Rich tea
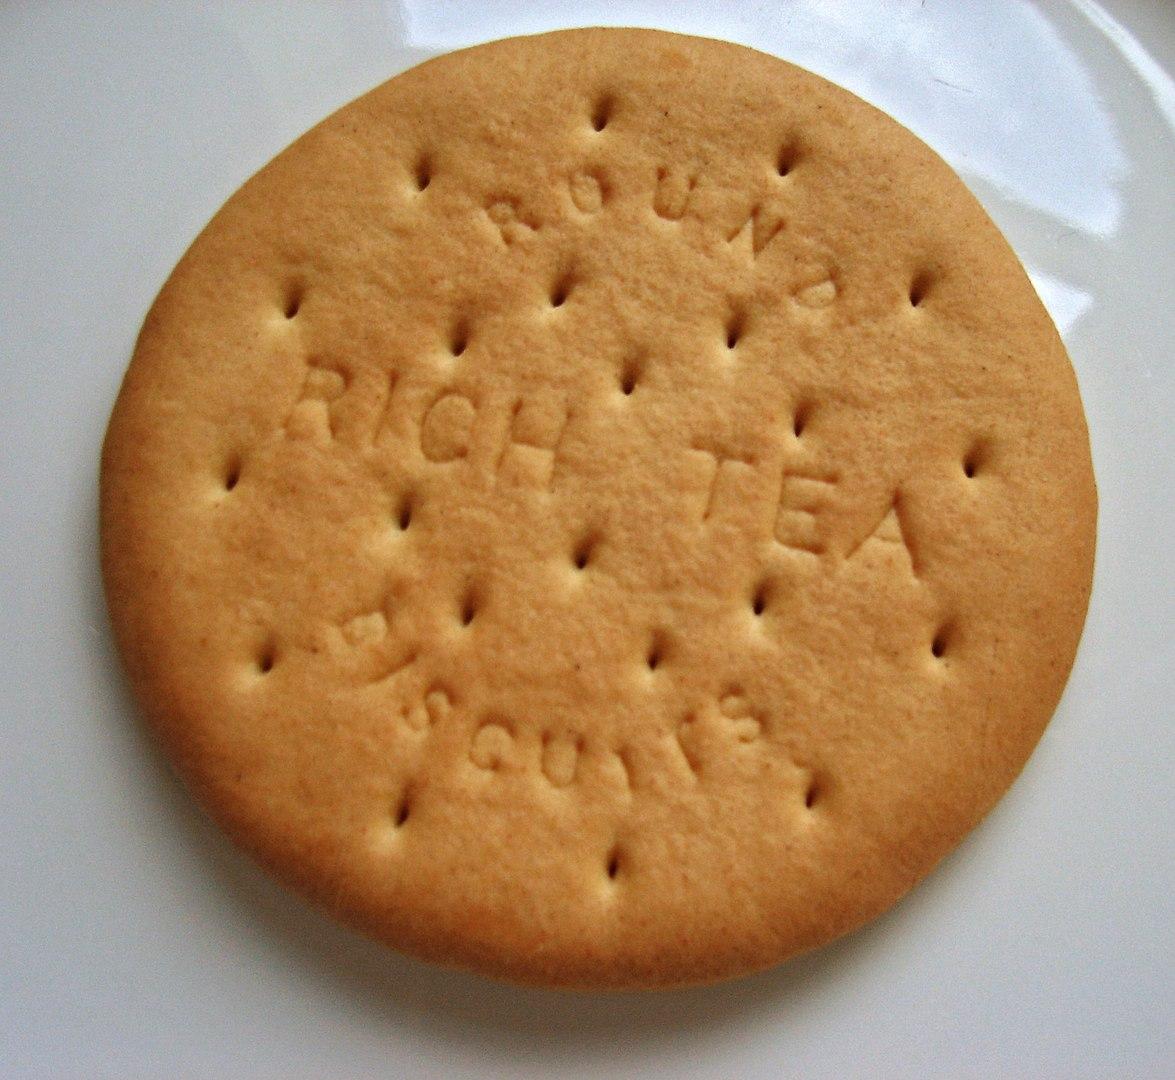
Also known as:
es - Spanish: Rich tea
nb - Norwegian Bokmål: Rich tea
pl - Polish: Rich tea biscuit
uk - Ukrainian: Печиво до міцного чаю
zh - Chinese: Rich tea
Category: snack (biscuit)
Cuisine: British
Associated cuisines: British
Area: Yorkshire
Countries: United Kingdom
Region: Northern Europe, , , ,
The dish is a type of sweet biscuit; the ingredients generally include wheat flour, sugar, vegetable oil and malt extract.